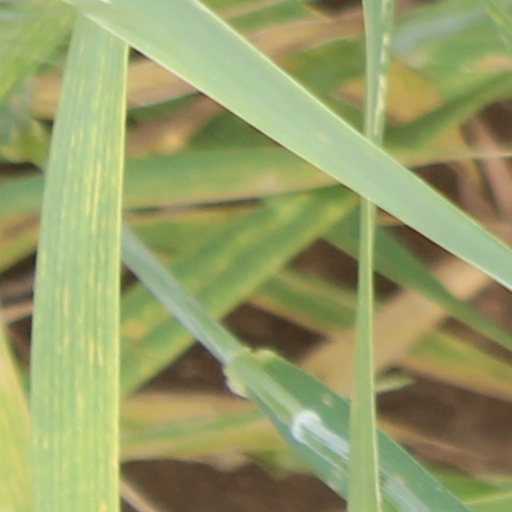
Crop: wheat